Lohatla

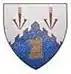
Forward Air Command Post Lohatla

Stemming from a reorganisation at Oshivello in 1989 from the 'ABS Rapid Deployment Force', an operational mechanised Brigade called 60 Brigade managing 61, 62 (placeholder battalion based on 4 SAI) and 63 (placeholder battalion based on 8 SAI) mechanised battalions as a joint entity was briefly housed at Lohatla from 1989 to 1994. This Brigade was primarily aimed at planning readiness for a conventional mechanised war and based on lessons learned from Operation Merlyn.